London School of Business and Finance

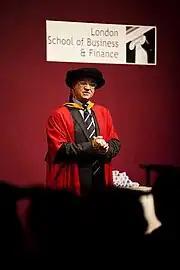
Former vice-rector James Kirkbride at the 2011 Summer graduation ceremony

LSBF's parent company Global University Systems had acquired London's University of Law in June 2015 and a few months later announced plans for a two-year restructuring process of the LSBF Group set to begin in mid-2016. According to John Cox, director of organisational development at GUS, the plan involves LSBF coming under a new vocational entity offering only diploma courses, short courses and corporate training products. The vocational courses delivered by St Patrick's College and the Birmingham-based Finance Business Training (also owned by GUS) would also come under this division. The University of Law would become sole provider of academic qualifications and professional qualifications, including the master's degrees previously offered by the LSBF Group. However, as of 2019 LSBF was still offering master's degrees awarded by the International Telematic University and Geneva Business School. There were no programmes provided or validated by the University of Law.